Mikhail Shubin (triathlete)

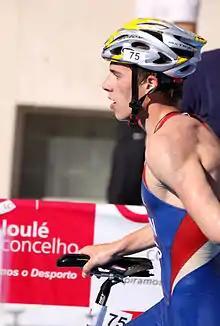
Mikhail Shubin at the European Cup elite triathlon in Quarteira, 2011.

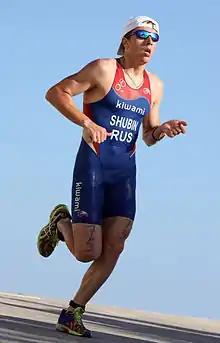
Mikhail Shubin at the European Cup elite triathlon in Quarteira, 2011.

Mikhail Shubin (Russian: Михаил Шубин; born 28 July 1988) is a Russian professional triathlete. Since September 2007, Shubin has held the title of Master of Sport.